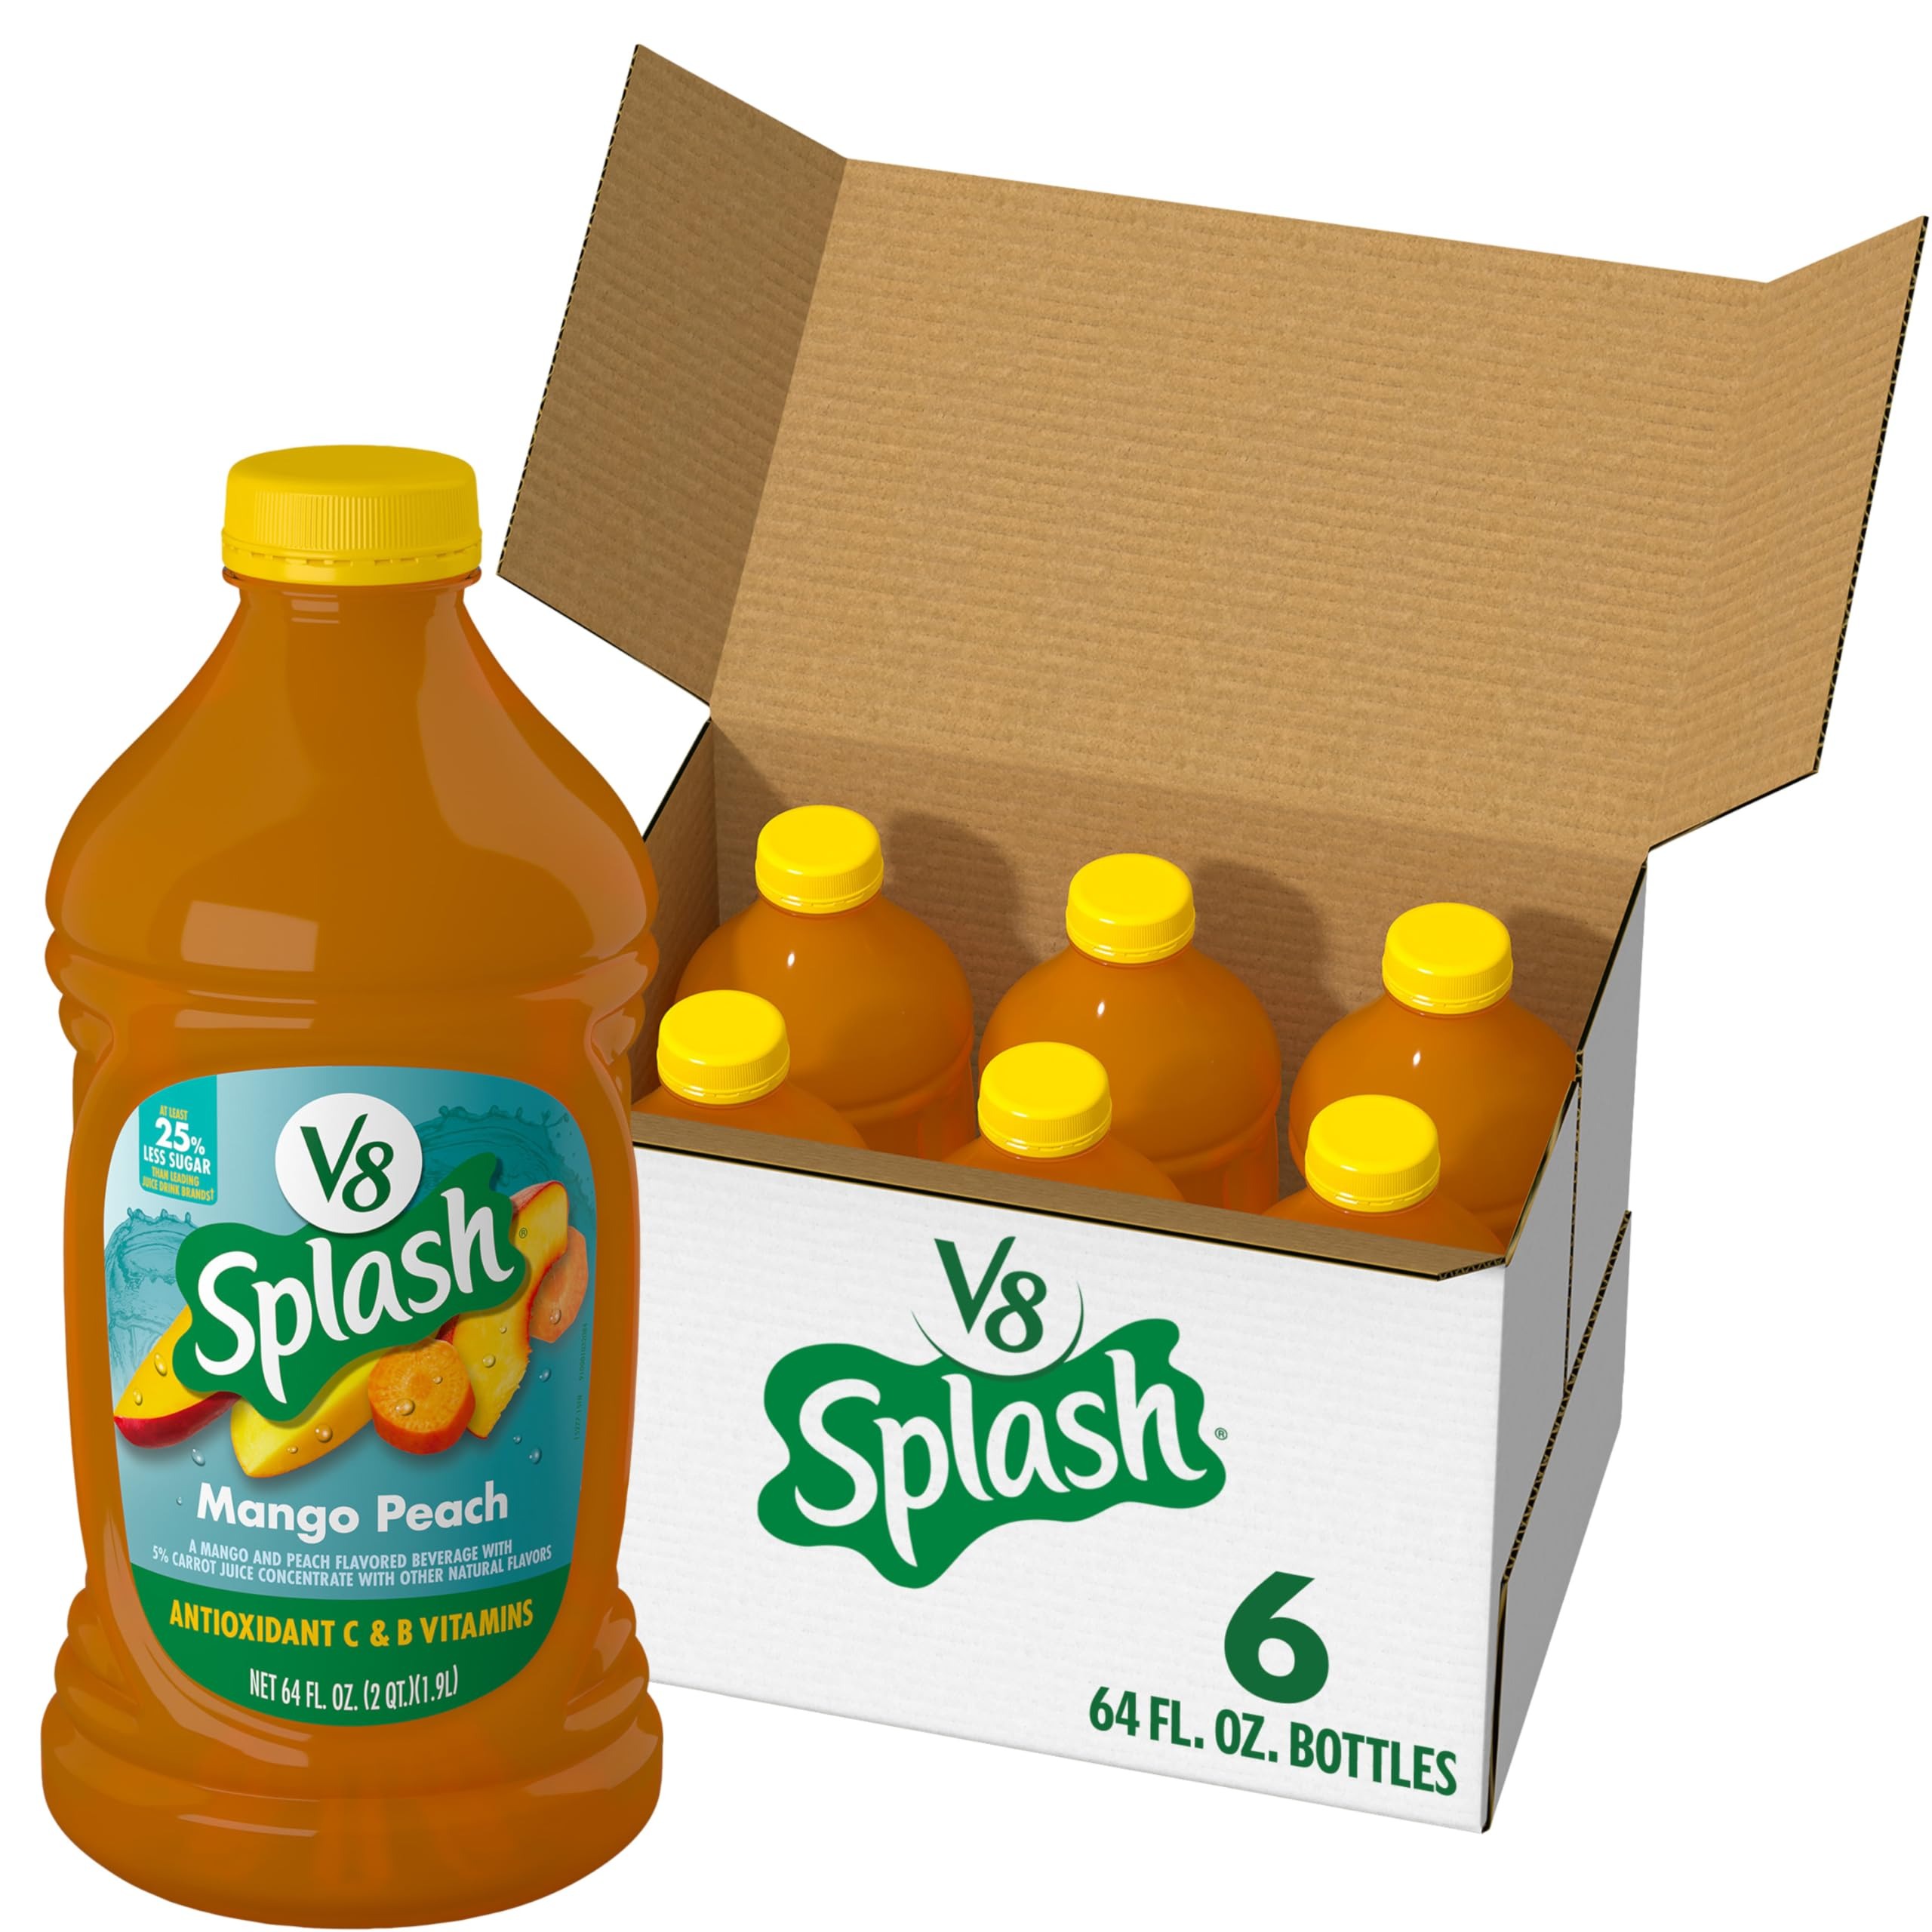
Item Name: V8 Splash Mango Peach Flavored Juice Beverage, 64 fl oz Bottle (6 Pack)
Bullet Point 1: Six (6) 64 fl oz bottles of V8 Splash Mango Peach Flavored Juice Beverage
Bullet Point 2: A 5% juice blend made from concentrated carrot juice with natural mango and peach flavors
Bullet Point 3: Contains 25% less sugar than leading juice brands* and Antioxidant C and B Vitamins (*Per 8 fl oz: Leading shelf stable brands, 17g; Splash, 10g)
Bullet Point 4: A lower calorie alternative to orange juice and apple juice; serve it in the morning or as part of an after-school snack
Bullet Point 5: Add V8 Splash Mango Peach juice beverage to your homemade smoothies or use it as a mocktail or cocktail mixer
Value: 384.0
Unit: Fl Oz

Price: 2.685